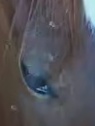
Face region: eyes (orbital_tightening_and_eye_area)
Pain indicator: obviously_present